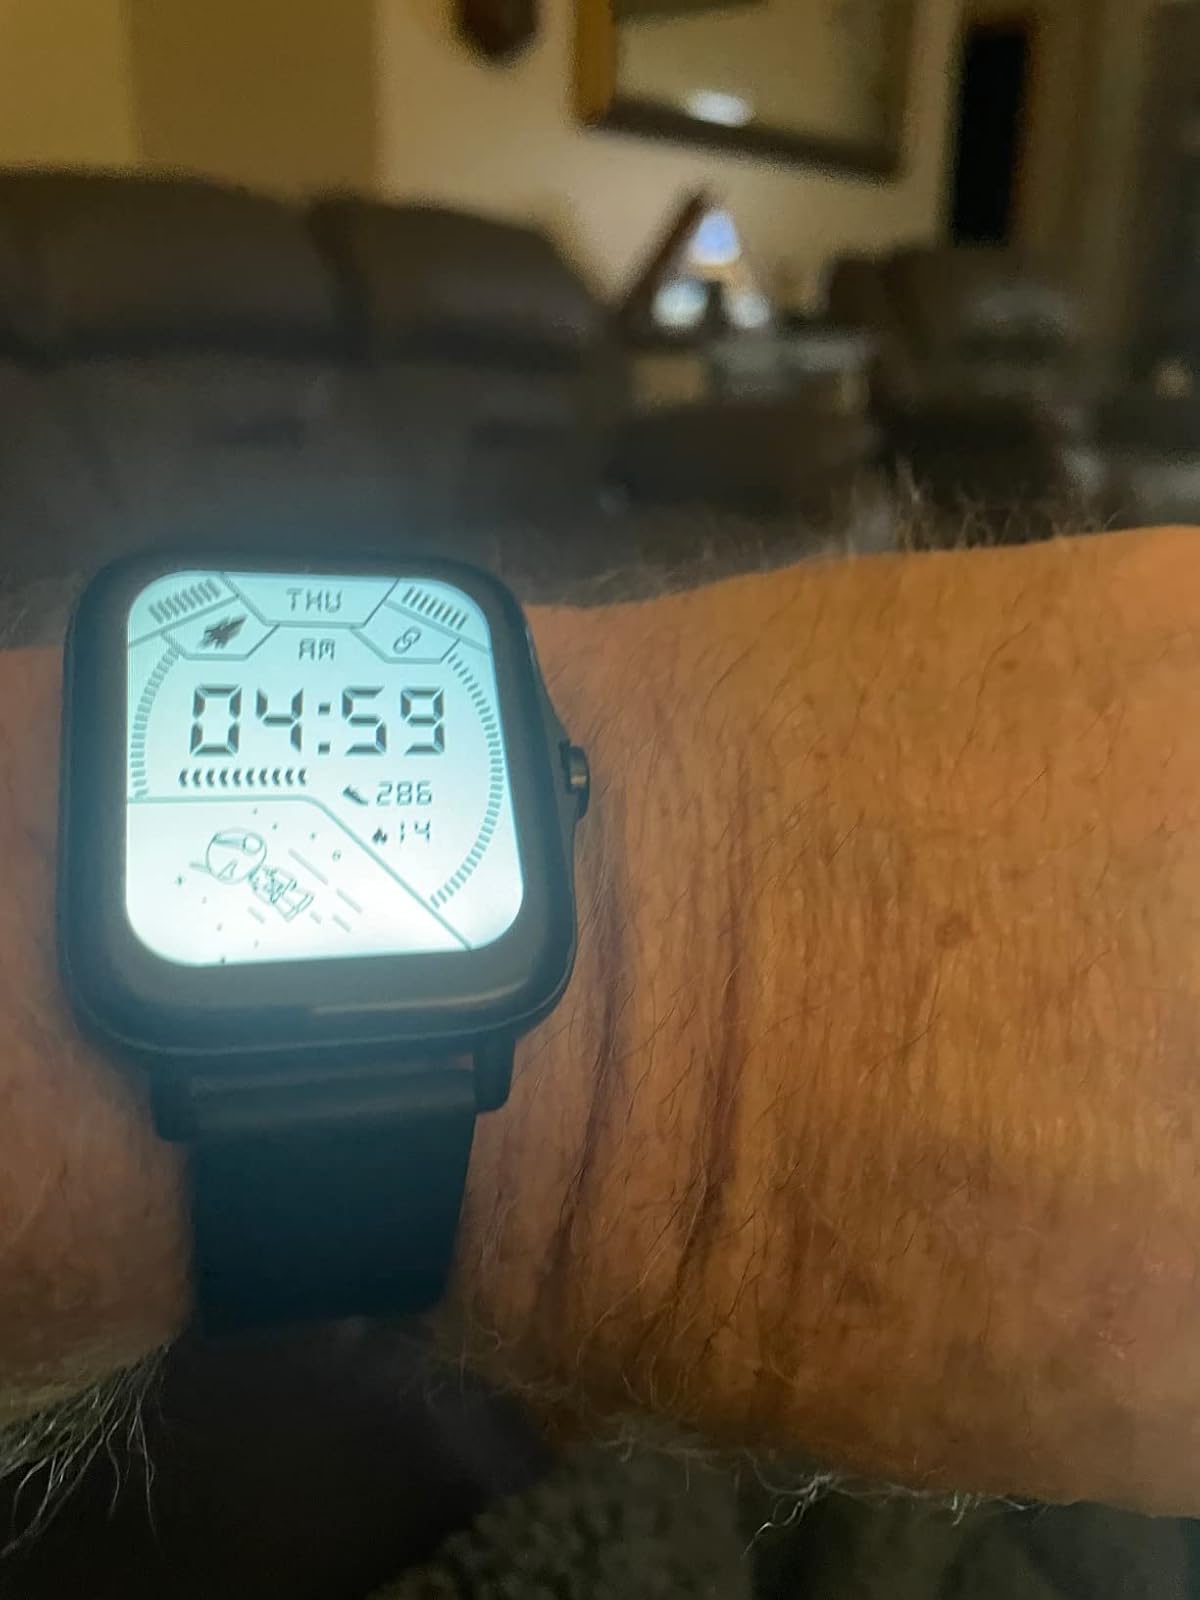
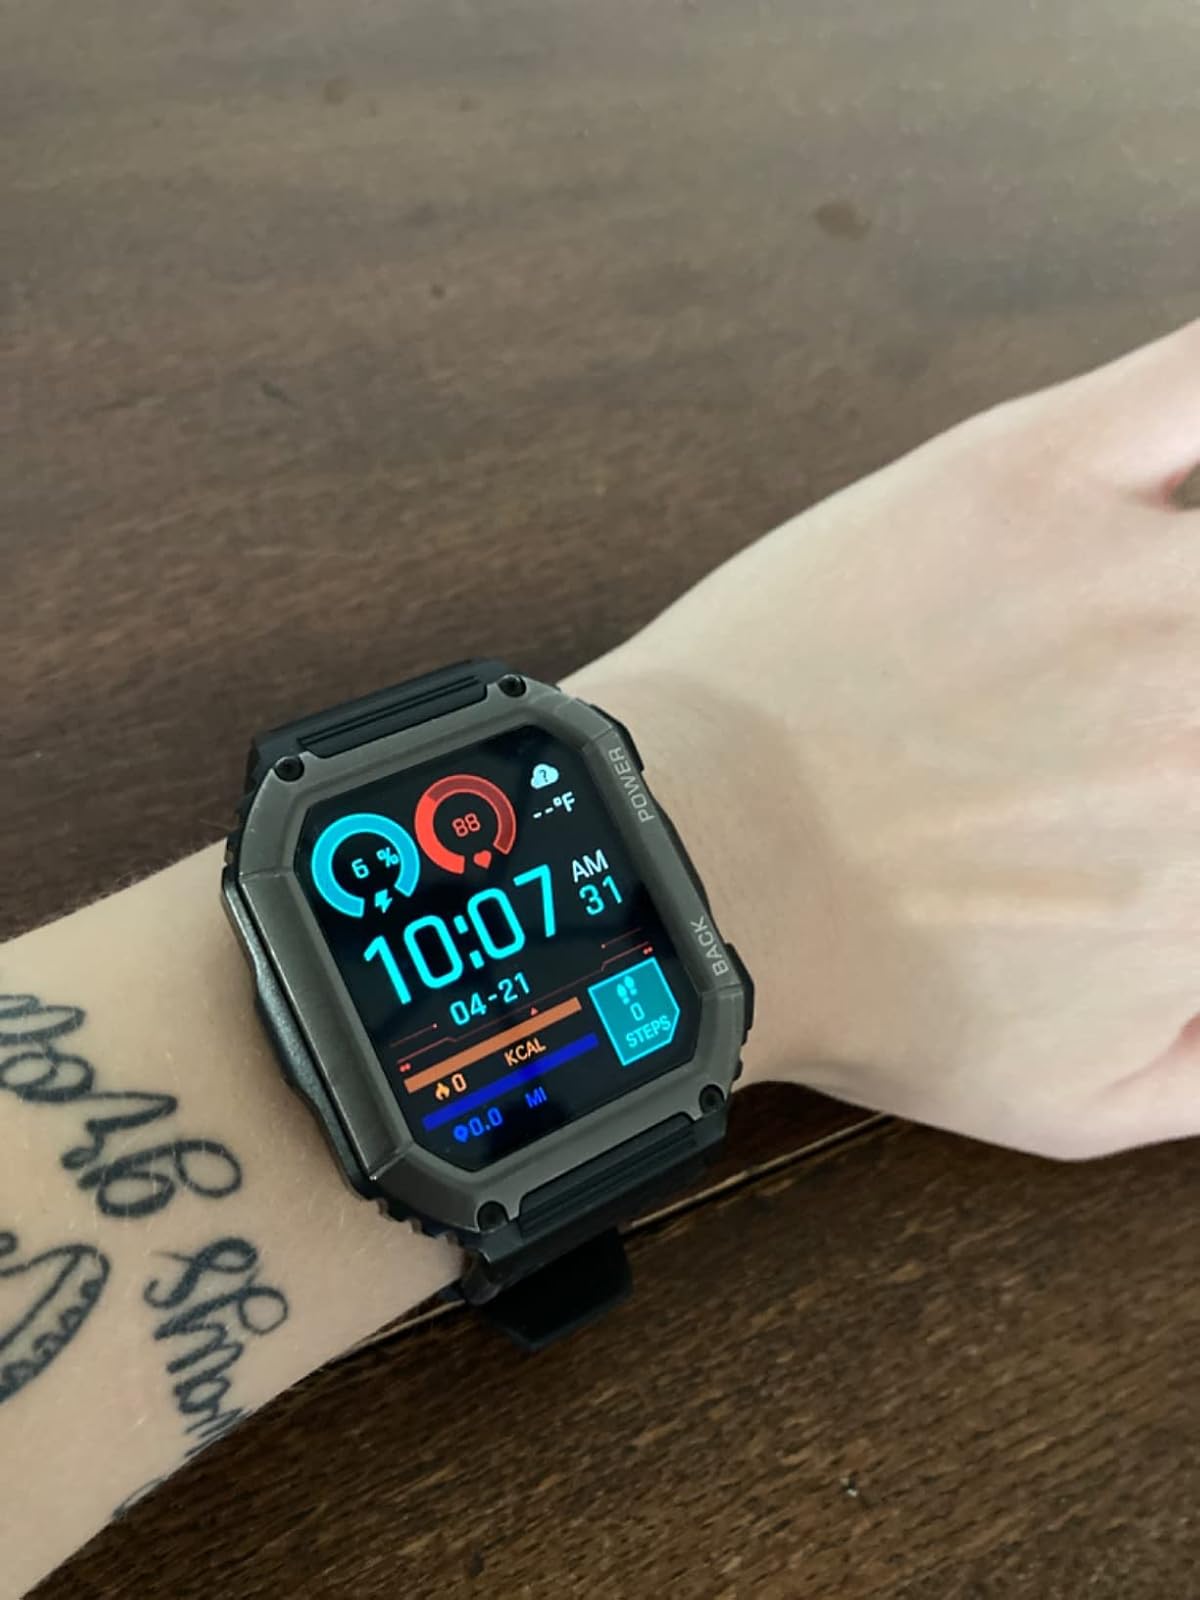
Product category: smartwatch
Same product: no